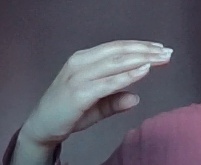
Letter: jeem